Francesco Redi

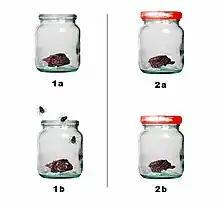
A modern rendering of Redi's experiment on abiogenesis

Redi is best known for his series of experiments, published in 1668 as "Esperienze intorno alla generazione degl'insetti" ("Experiments on the Generation of Insects"), which is regarded as his masterpiece and a milestone in the history of modern science. The book is one of the first steps in refuting "spontaneous generation"—a theory also known as Aristotelian abiogenesis. At the time, the prevailing wisdom was that maggots arose spontaneously from rotting meat.